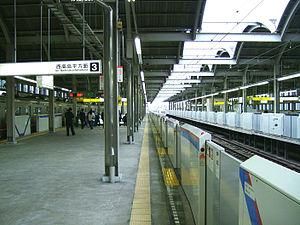
Takashimadaira est une station du métro de Tokyo sur la ligne Mita dans l'arrondissement d'Itabashi à Tokyo. Elle est exploitée par le Bureau des Transports de la Métropole de Tokyo.